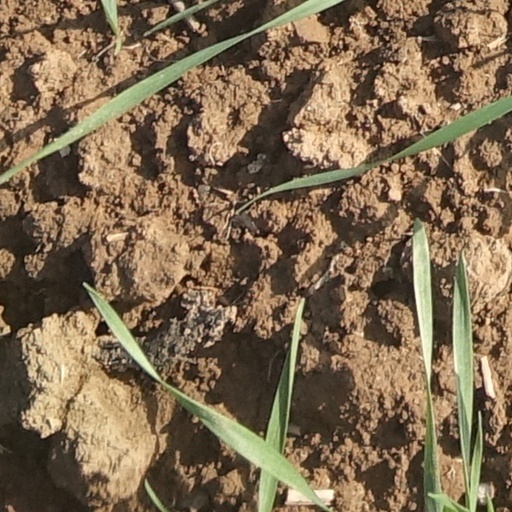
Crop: wheat